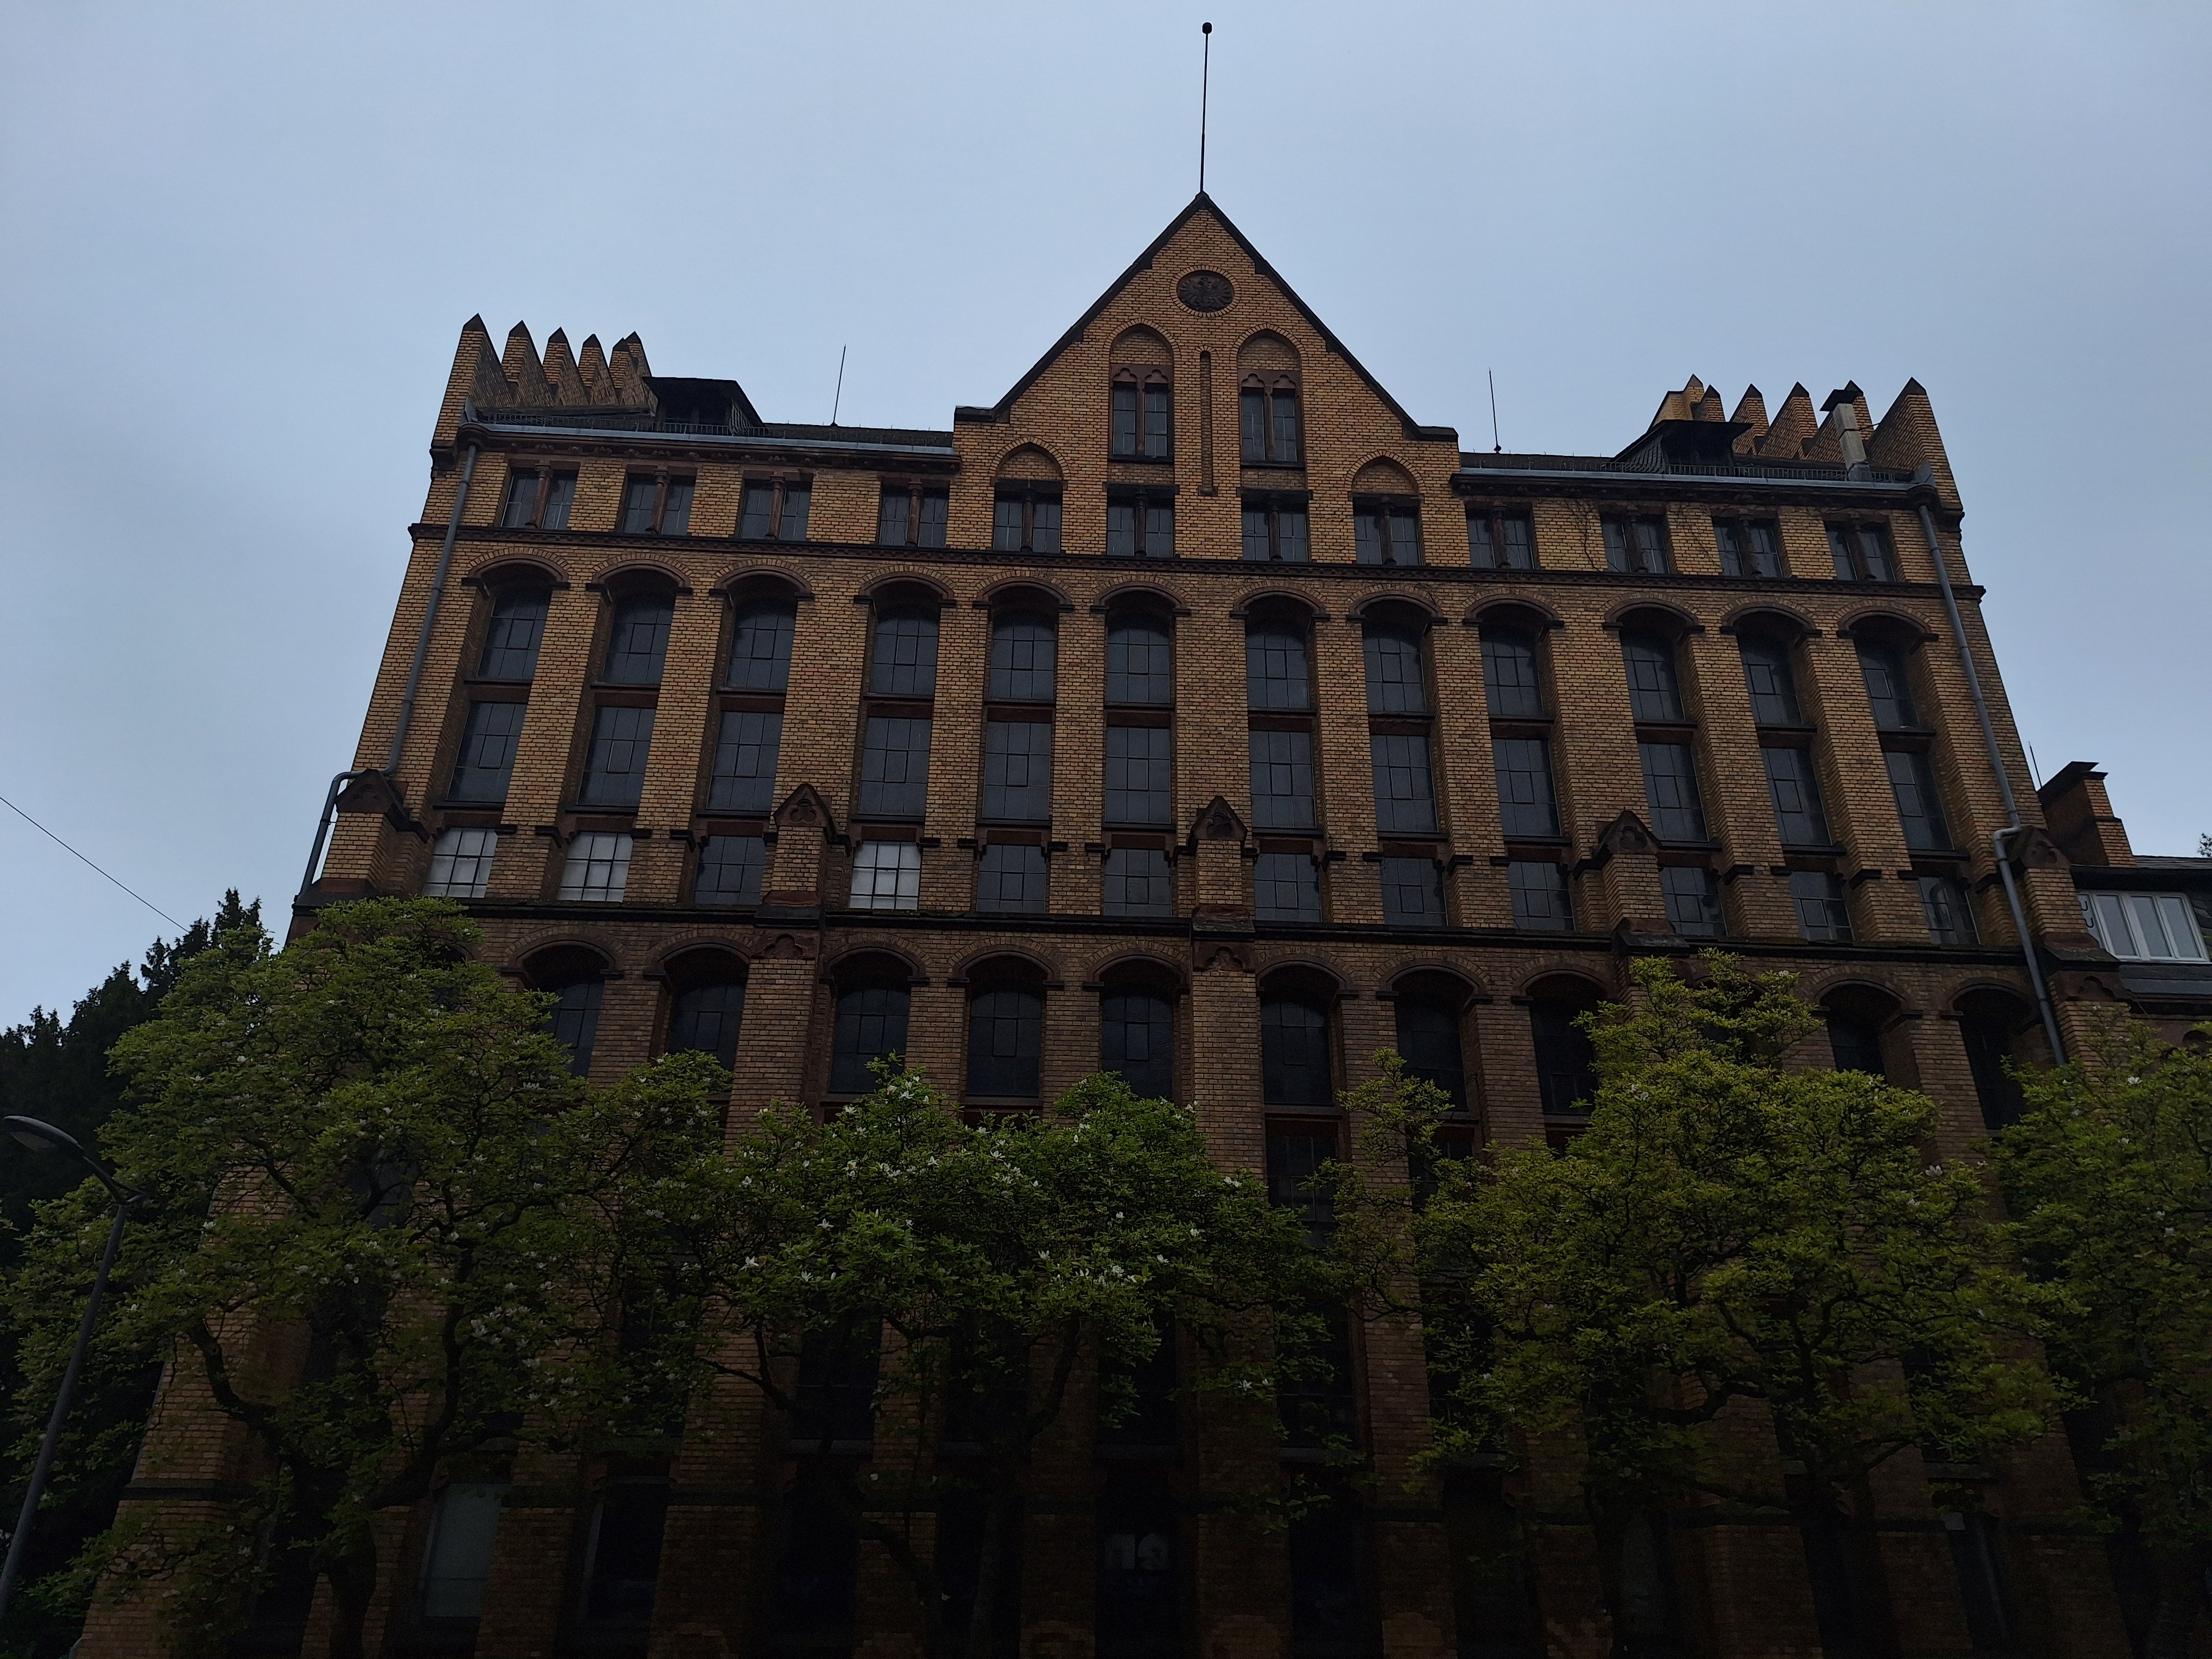
Building: Universitätsstraße 25